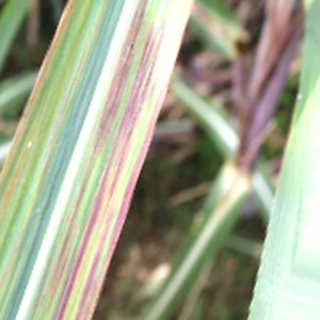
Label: sugarcane_bacterial_blight